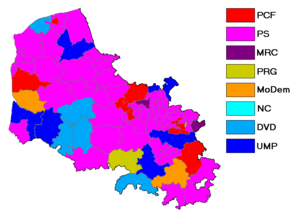
Couleur politique des cantons du Pas-de-Calais en 2008.
Les élections cantonales ont eu lieu les 20 et 27 mars 2011.